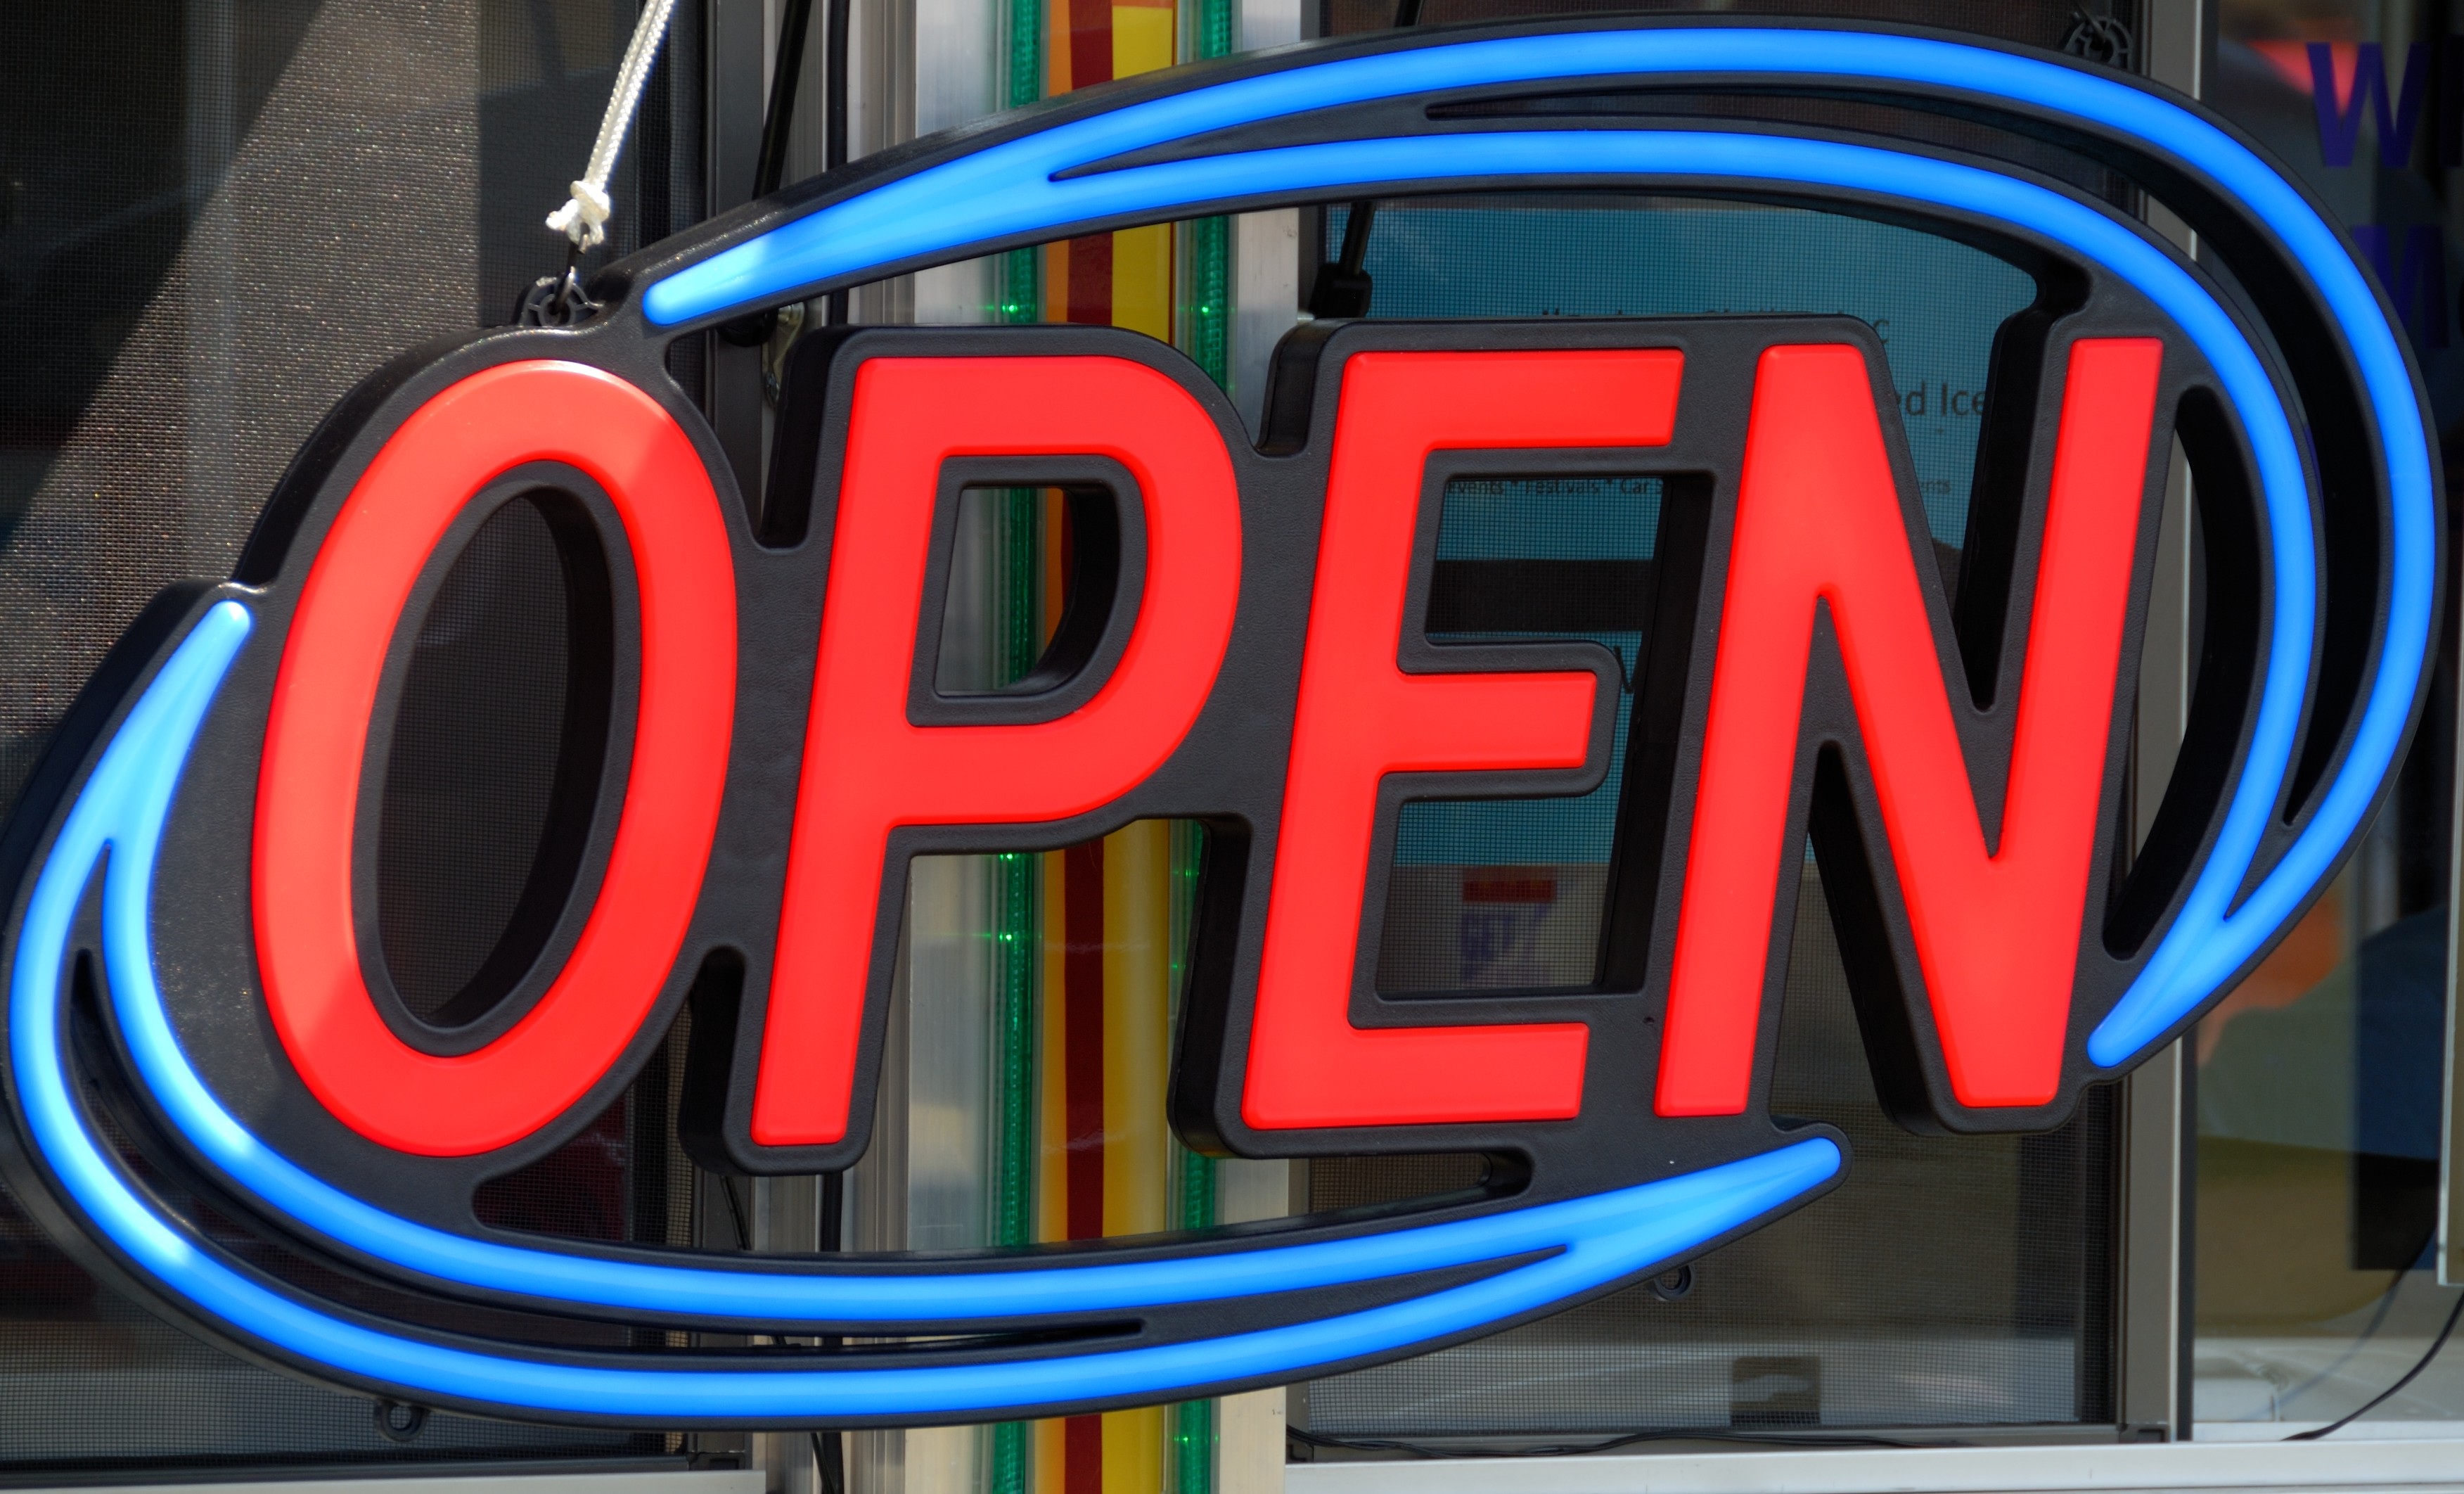
open, light, street, glass, sign, store, red, symbol, entrance, color, glow, blue, business, electricity, signage, neon, illuminated, fluorescent, neon sign, font, display, advertisement, bright, welcome, electric, notice, available, marketing, hours, open sign, accessible, advertise, electronic signage